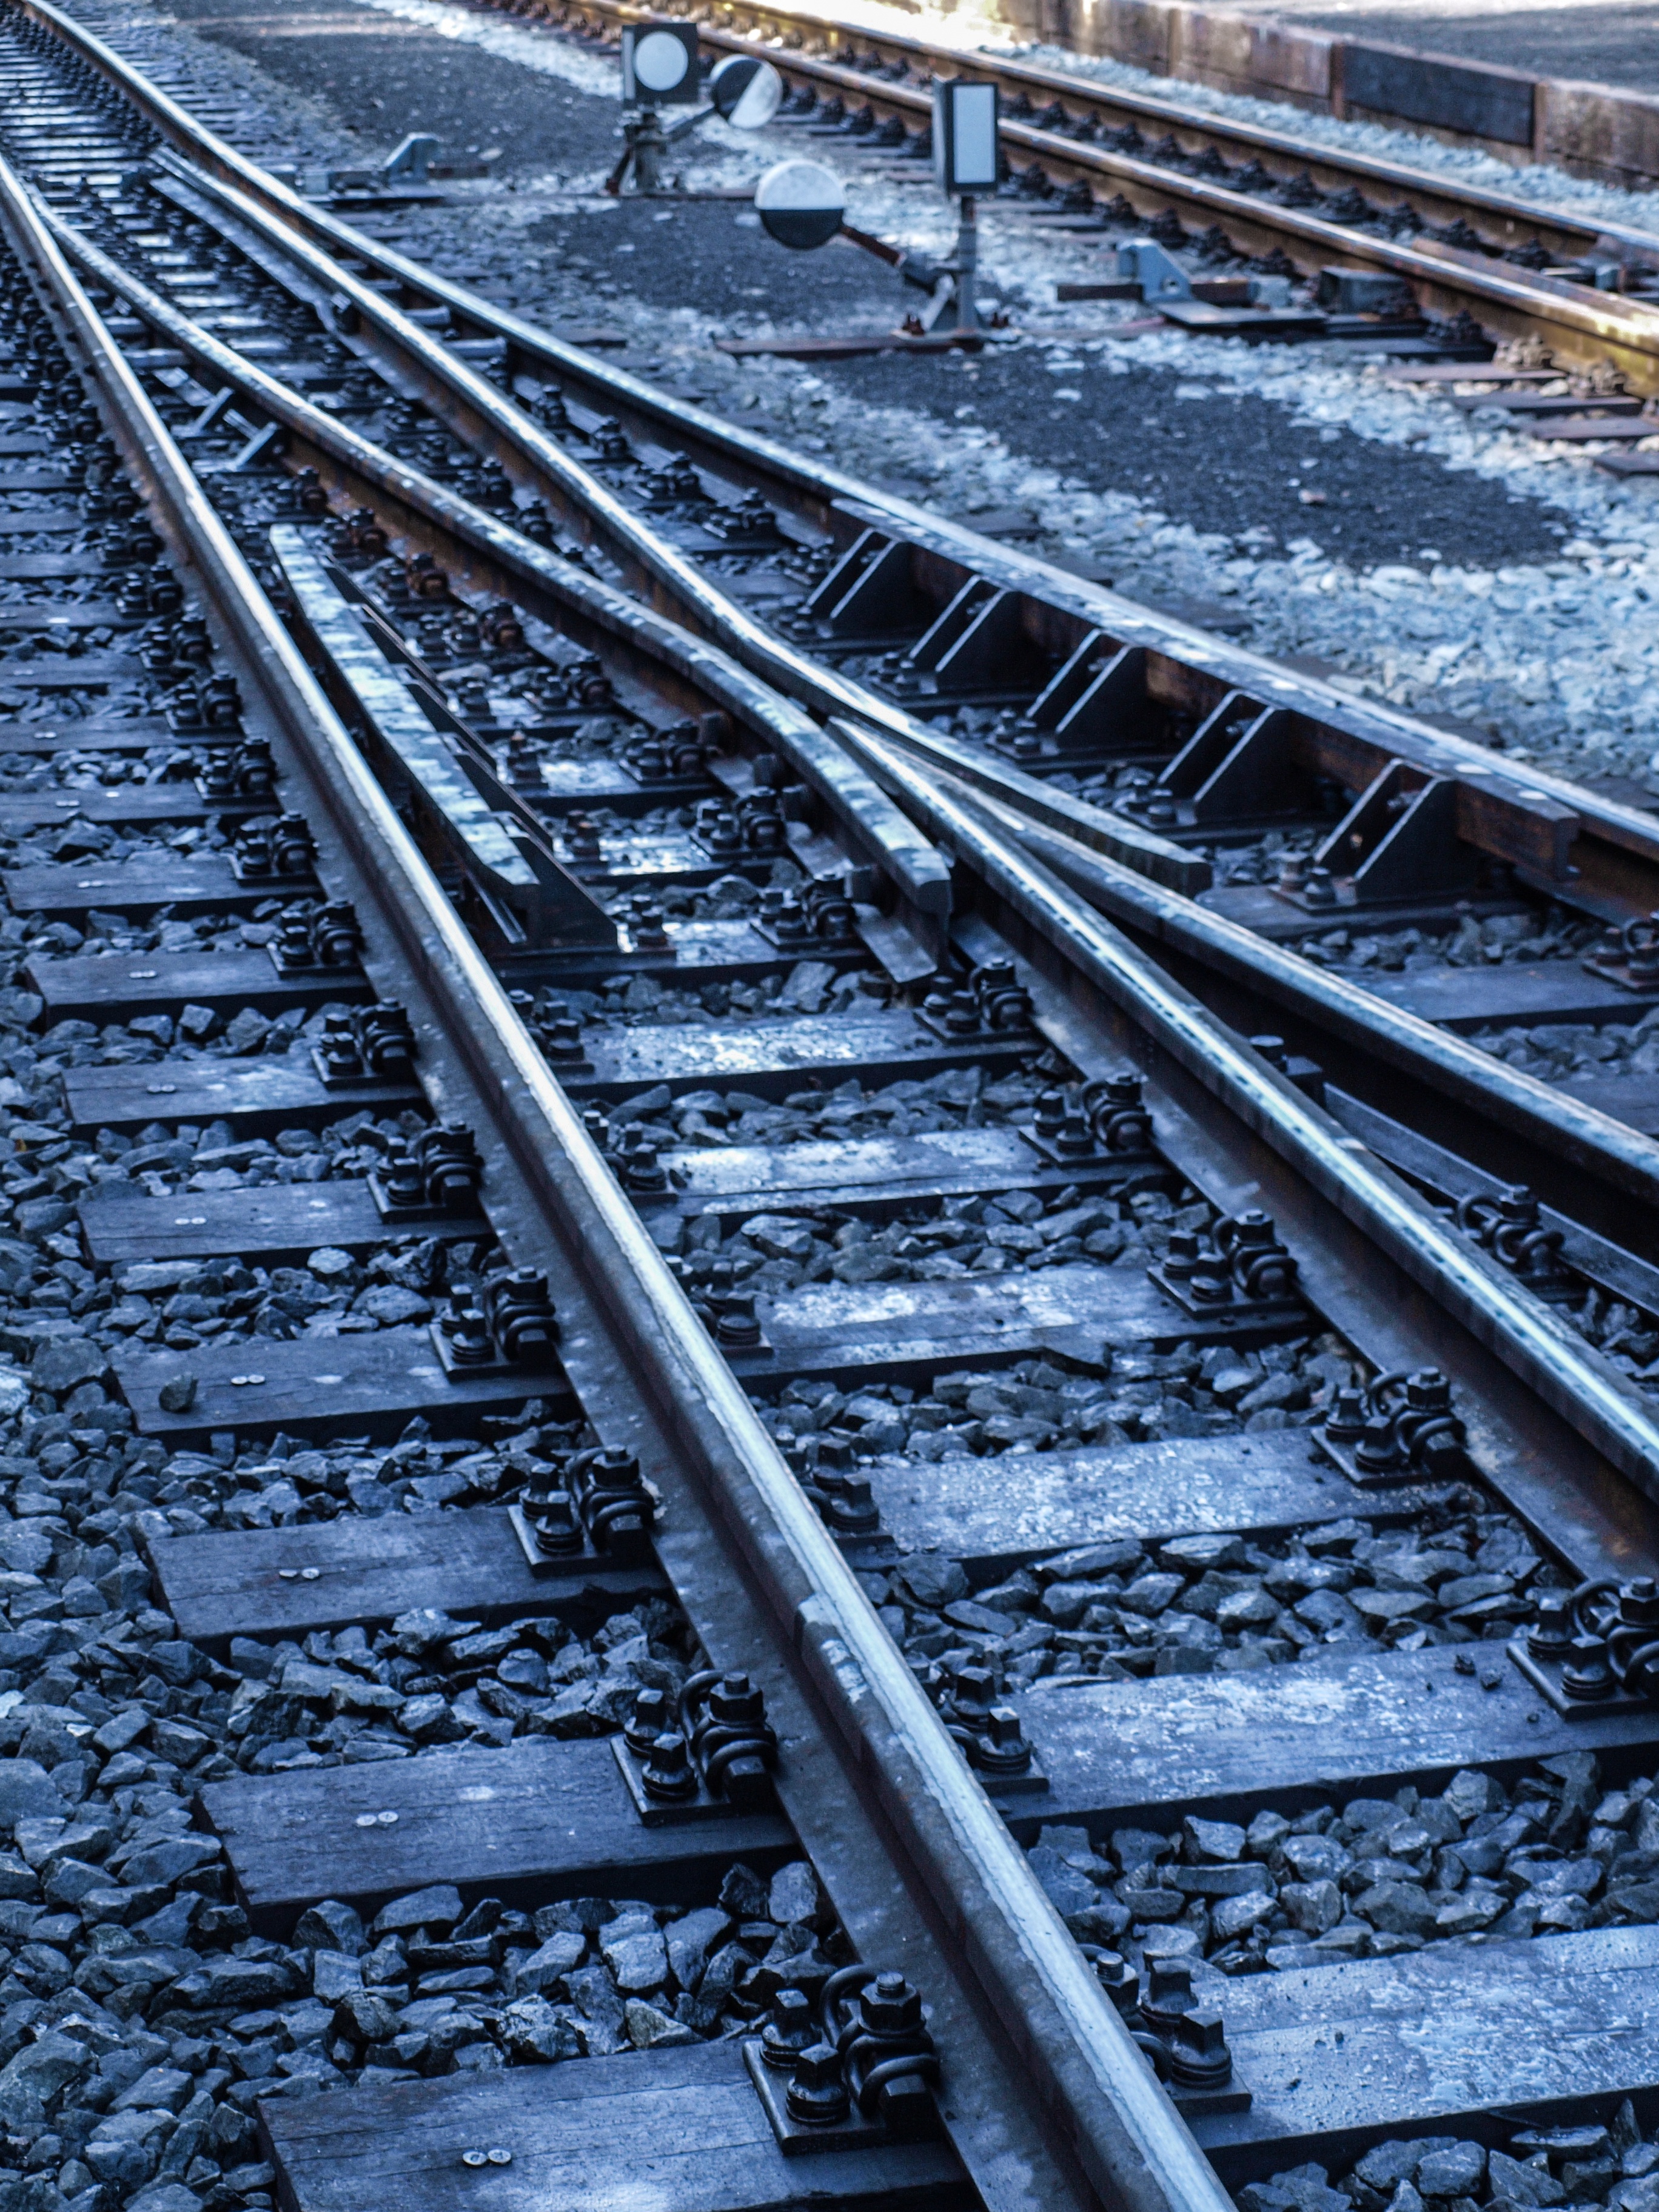
technology, track, railway, train, transport, line, vehicle, monochrome, gravel, railroad track, soft, seemed, rail transport, threshold, railroad ties, rolling stock